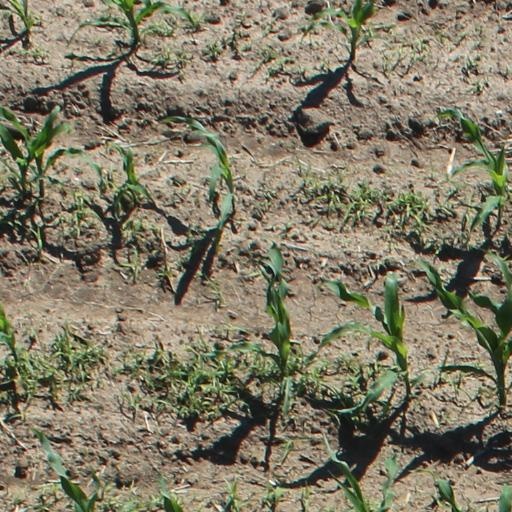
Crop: maize; corn